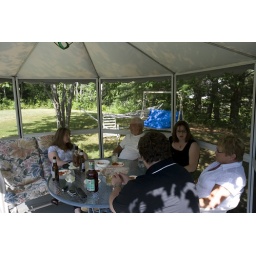
In the screen house at my Grandmother's house where I grew up, now owned by my uncle.